Benedikt Magnússon

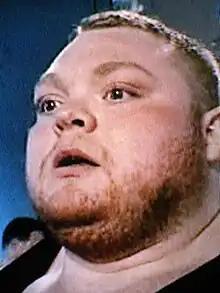
Benedikt in 2008

Benedikt "Benni" Magnússon (born 4 June 1983) is an Icelandic strongman and powerlifter, who is widely regarded as one of the greatest deadlifters of all-time. He held the raw deadlift world record from 2011 to 2022 with , and it remains the heaviest raw deadlift ever done in conventional stance.